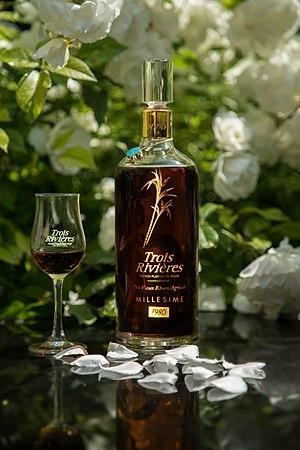
Le rhum Trois Rivières est un rhum agricole de la Martinique, anciennement distillé à la distillerie Trois-Rivières à Sainte-Luce, et dorénavant produit à la distillerie Maison La Mauny de Rivière-Pilote.